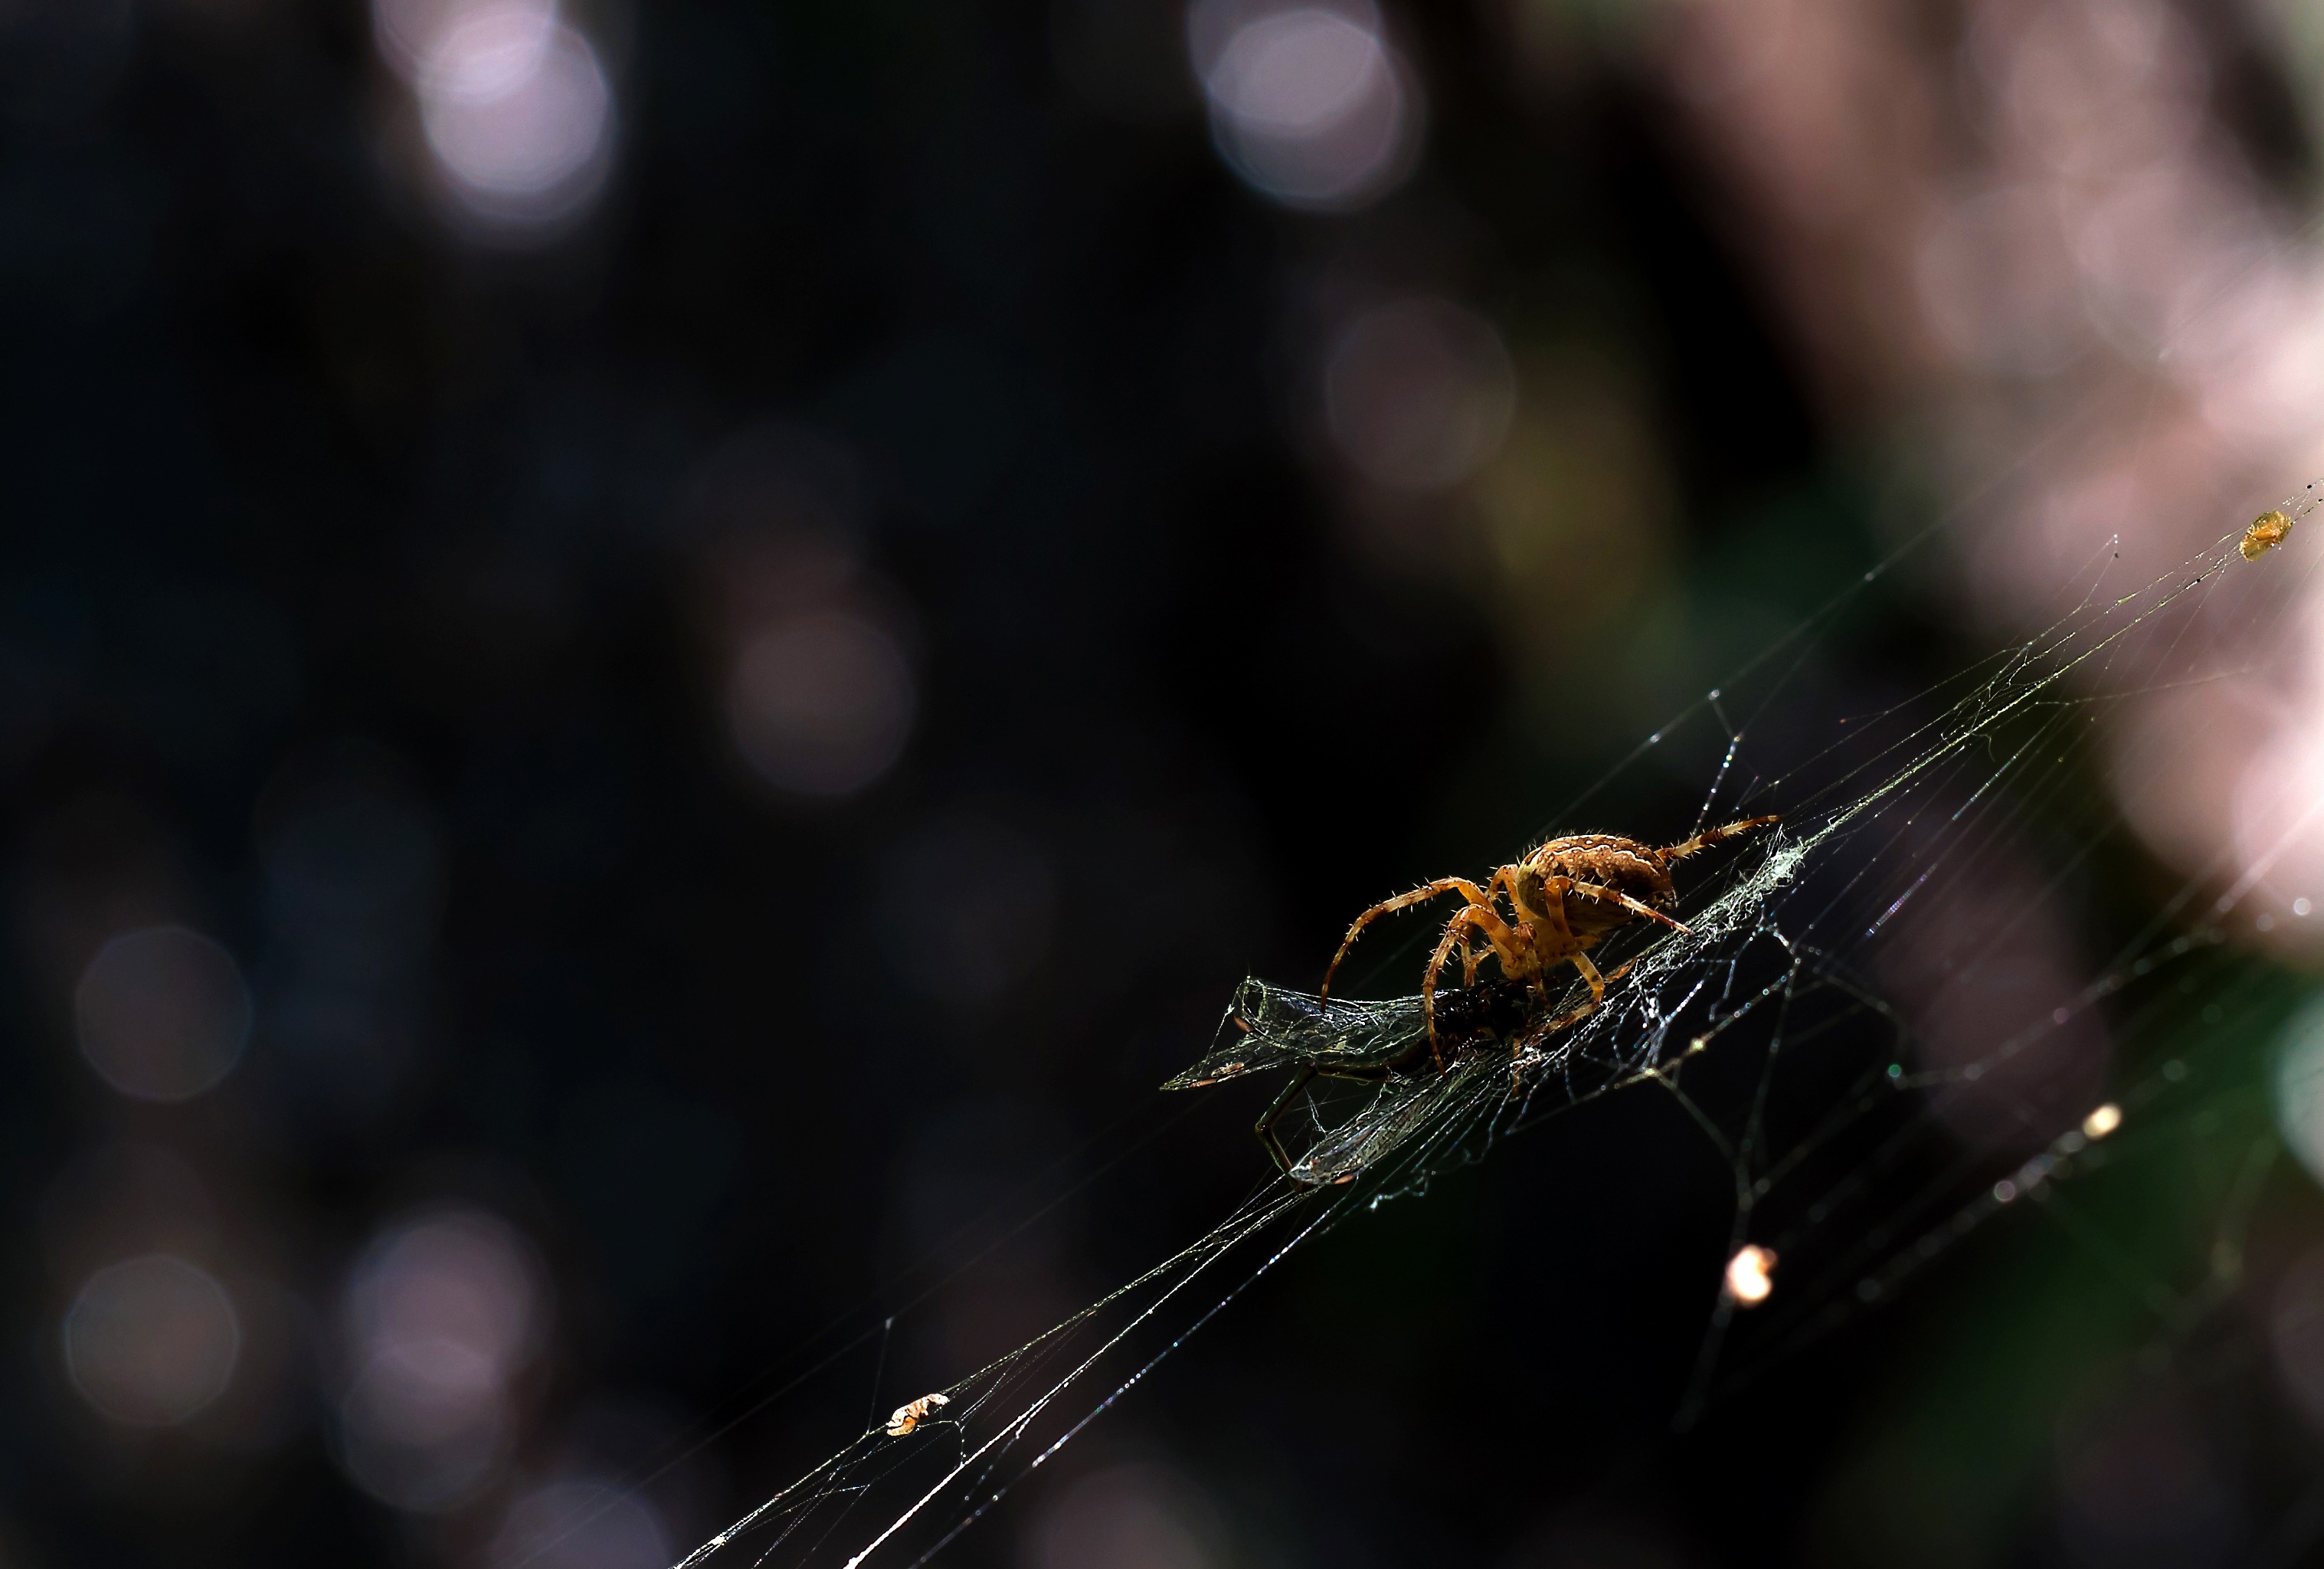
nature, photography, leaf, insect, eat, fauna, invertebrate, close up, dragonfly, garden spider, caught, prey, cobwebs, light reflections, macro photography, araneus diadematus